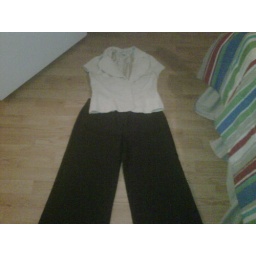
Sailor pants and Blazer $15.00. Pants size 8 and blazer size L. Used; in GREAT condition. Pants dark brown and blazer color cream